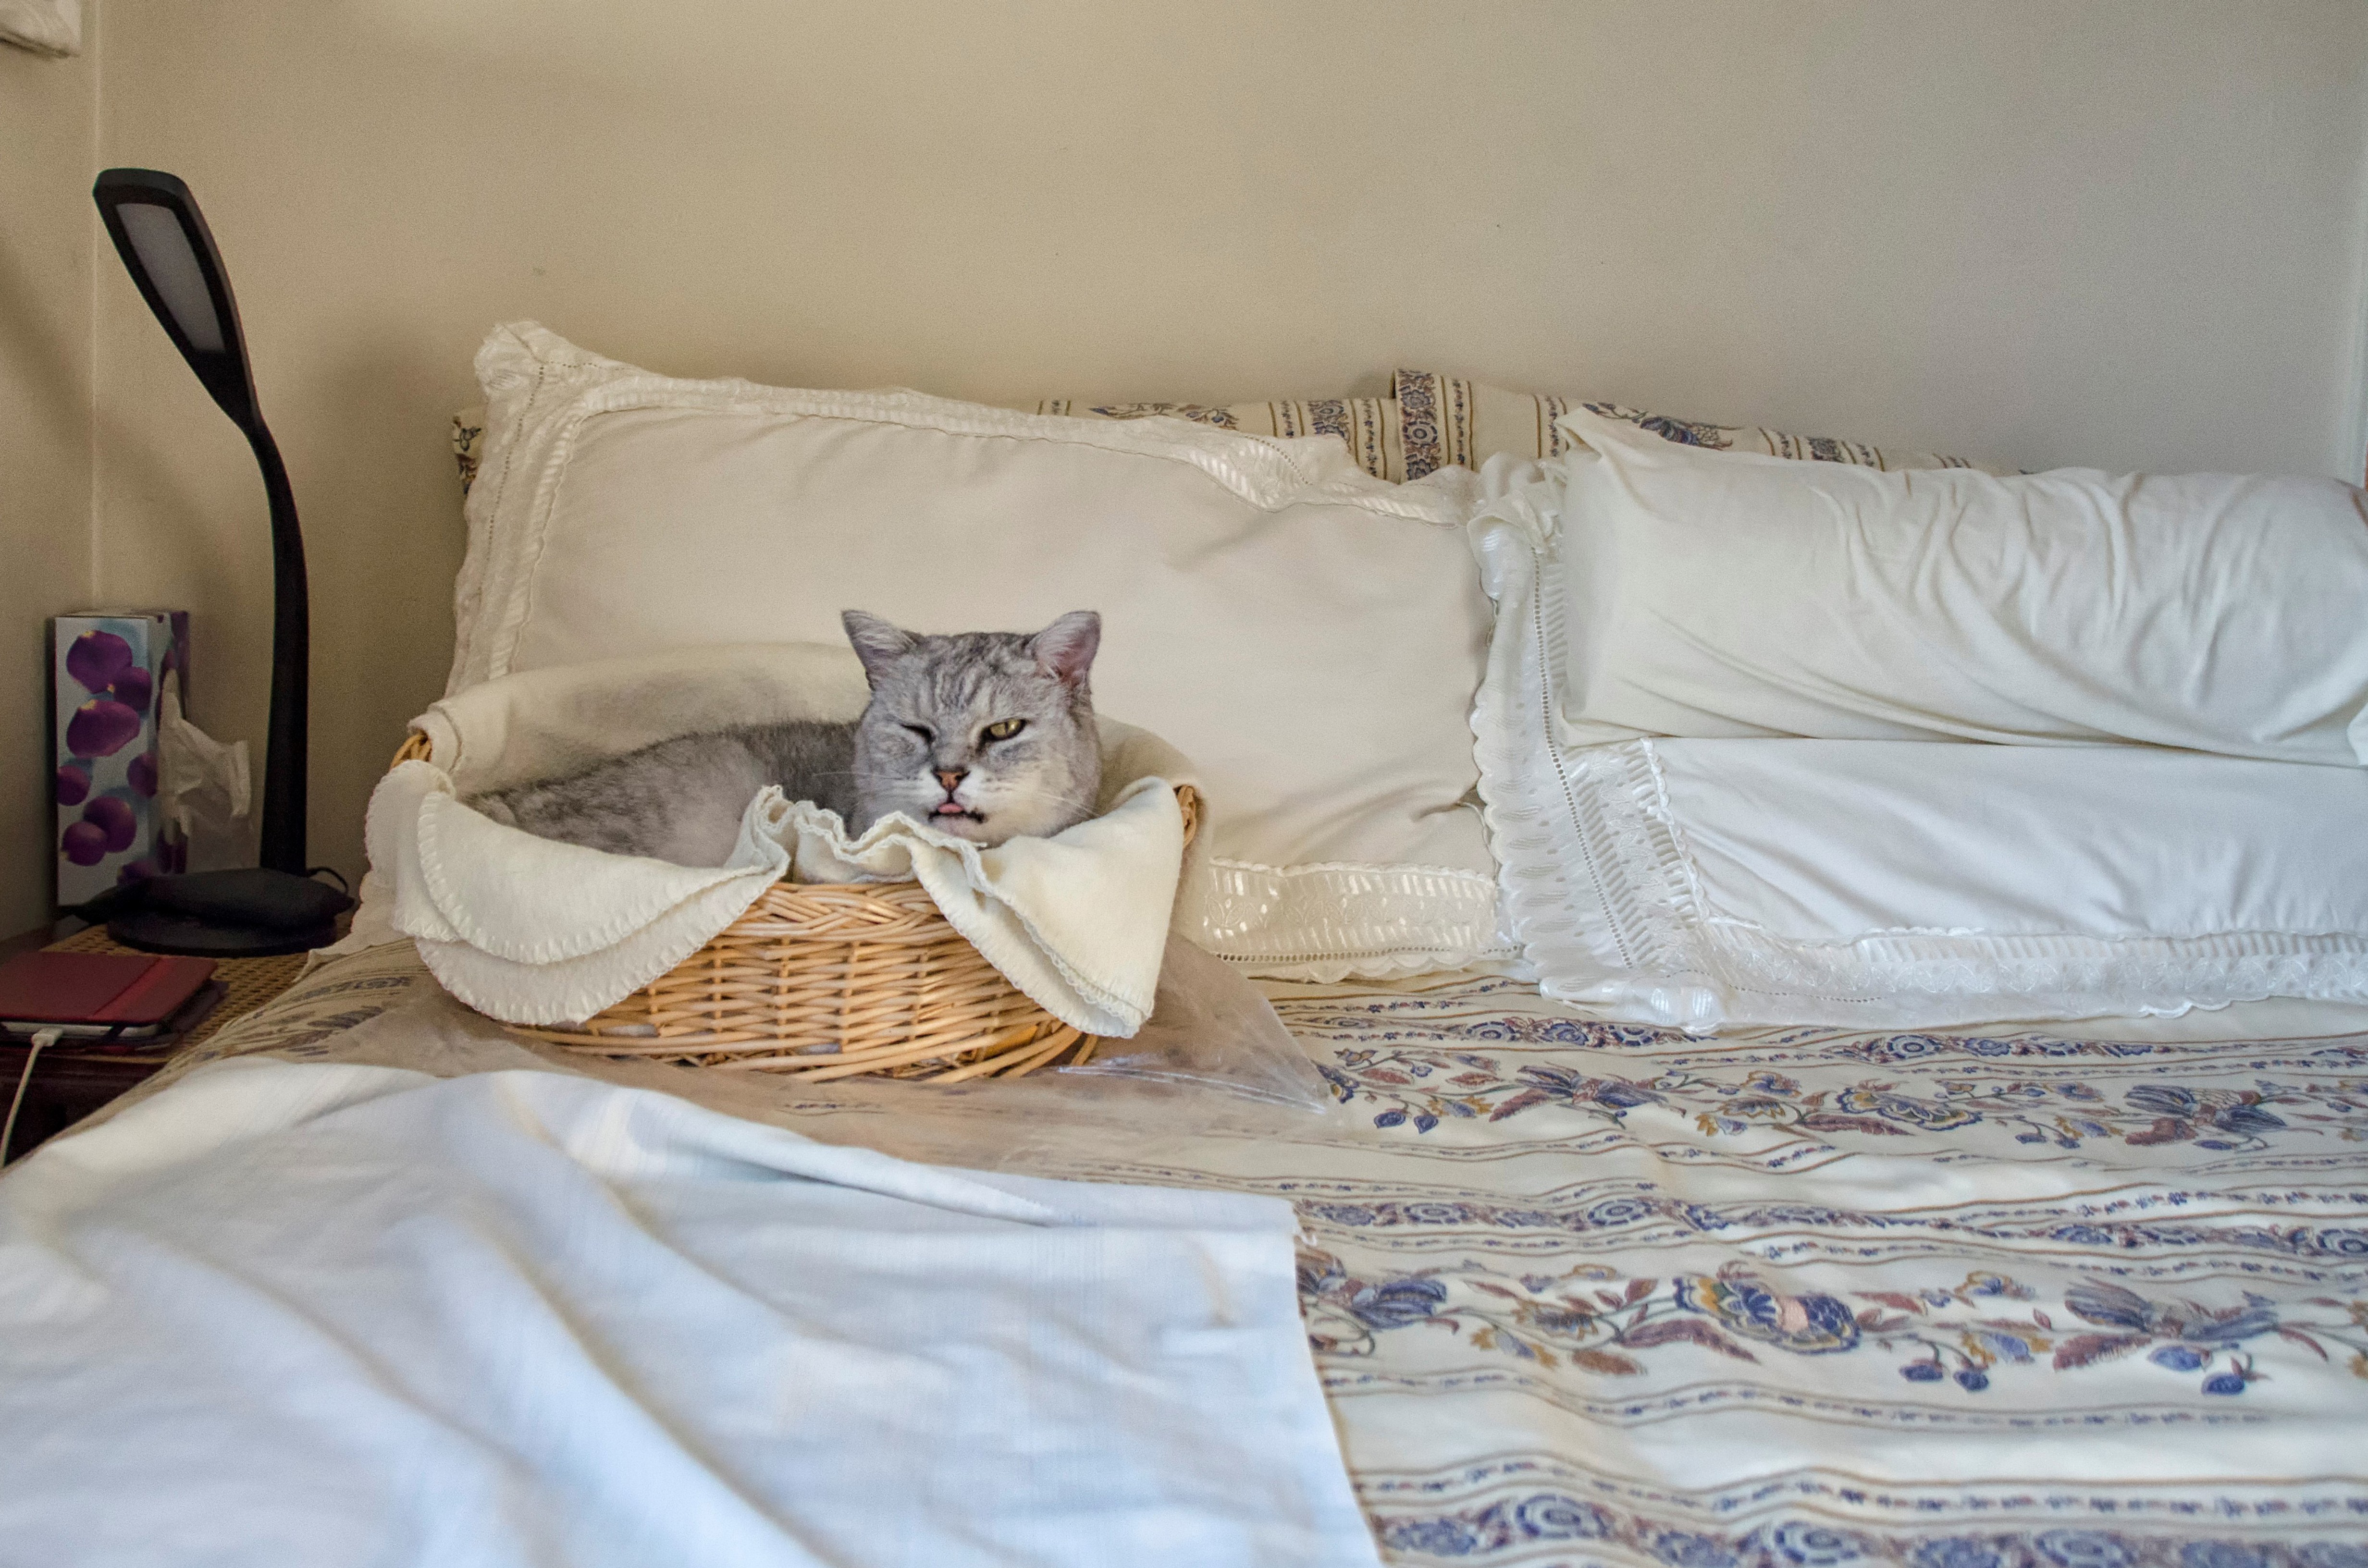
cat, furniture, room, bedroom, material, product, textile, sleep, bed, canada, chat, quebec, sherbrooke, bed sheet